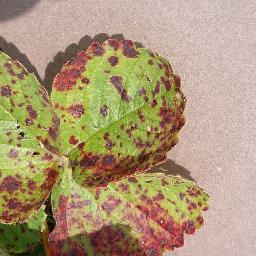
Label: Strawberry___Leaf_scorch